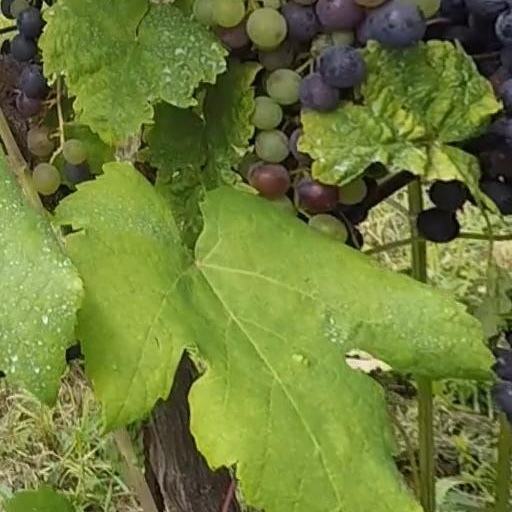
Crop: grape